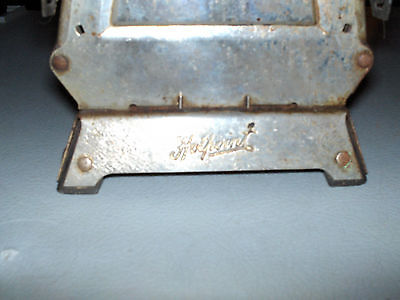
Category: toaster